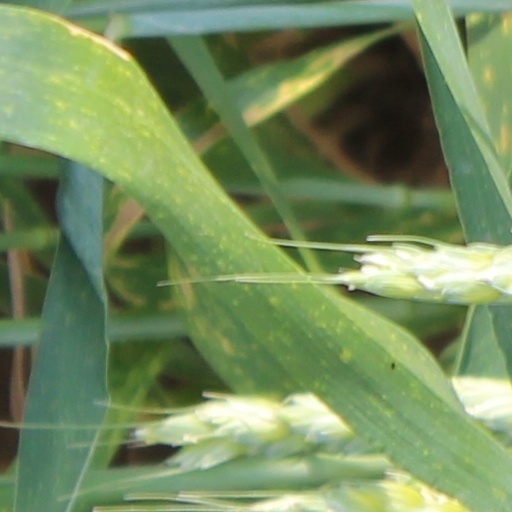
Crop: wheat